March 4 Trump

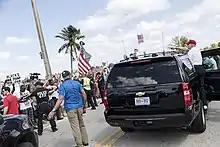

As of February 23, 2017, the Facebook page for the Washington, D.C., event, which was held at the National Mall, showed 166 people planning to attend, with an additional 349 expressing interest and another 1,800 who had been invited. On the day, an estimated 150 Trump supporters marched from the Washington Monument to Lafayette Square near the White House.